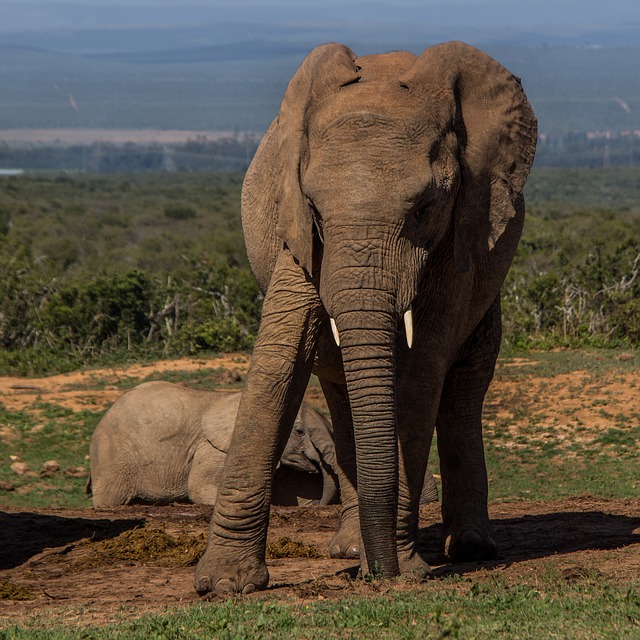
Label: elephant